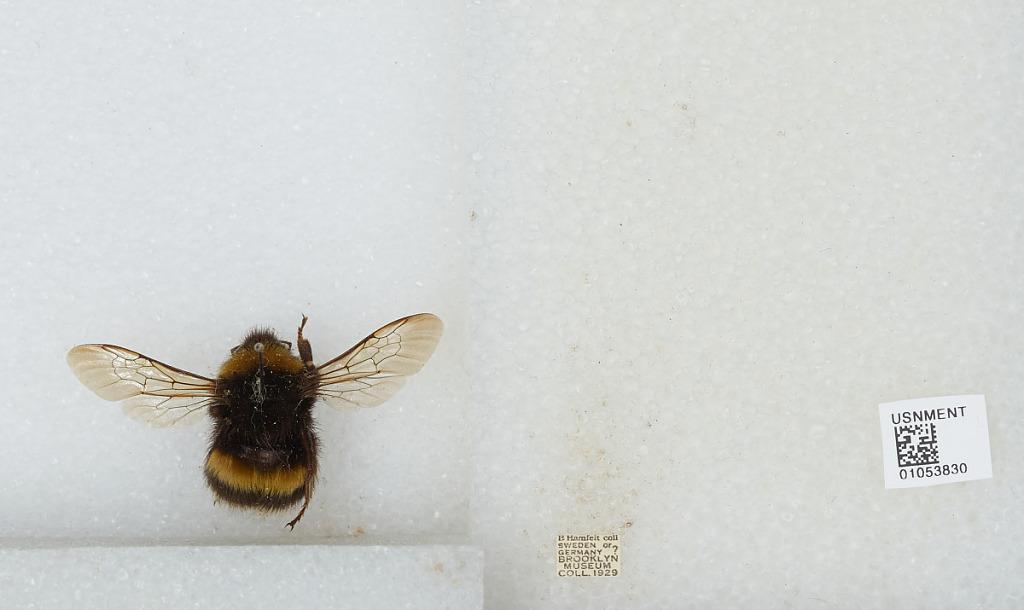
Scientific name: Bombus sp.
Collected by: B. Hamfelt
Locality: Sweden or Germany